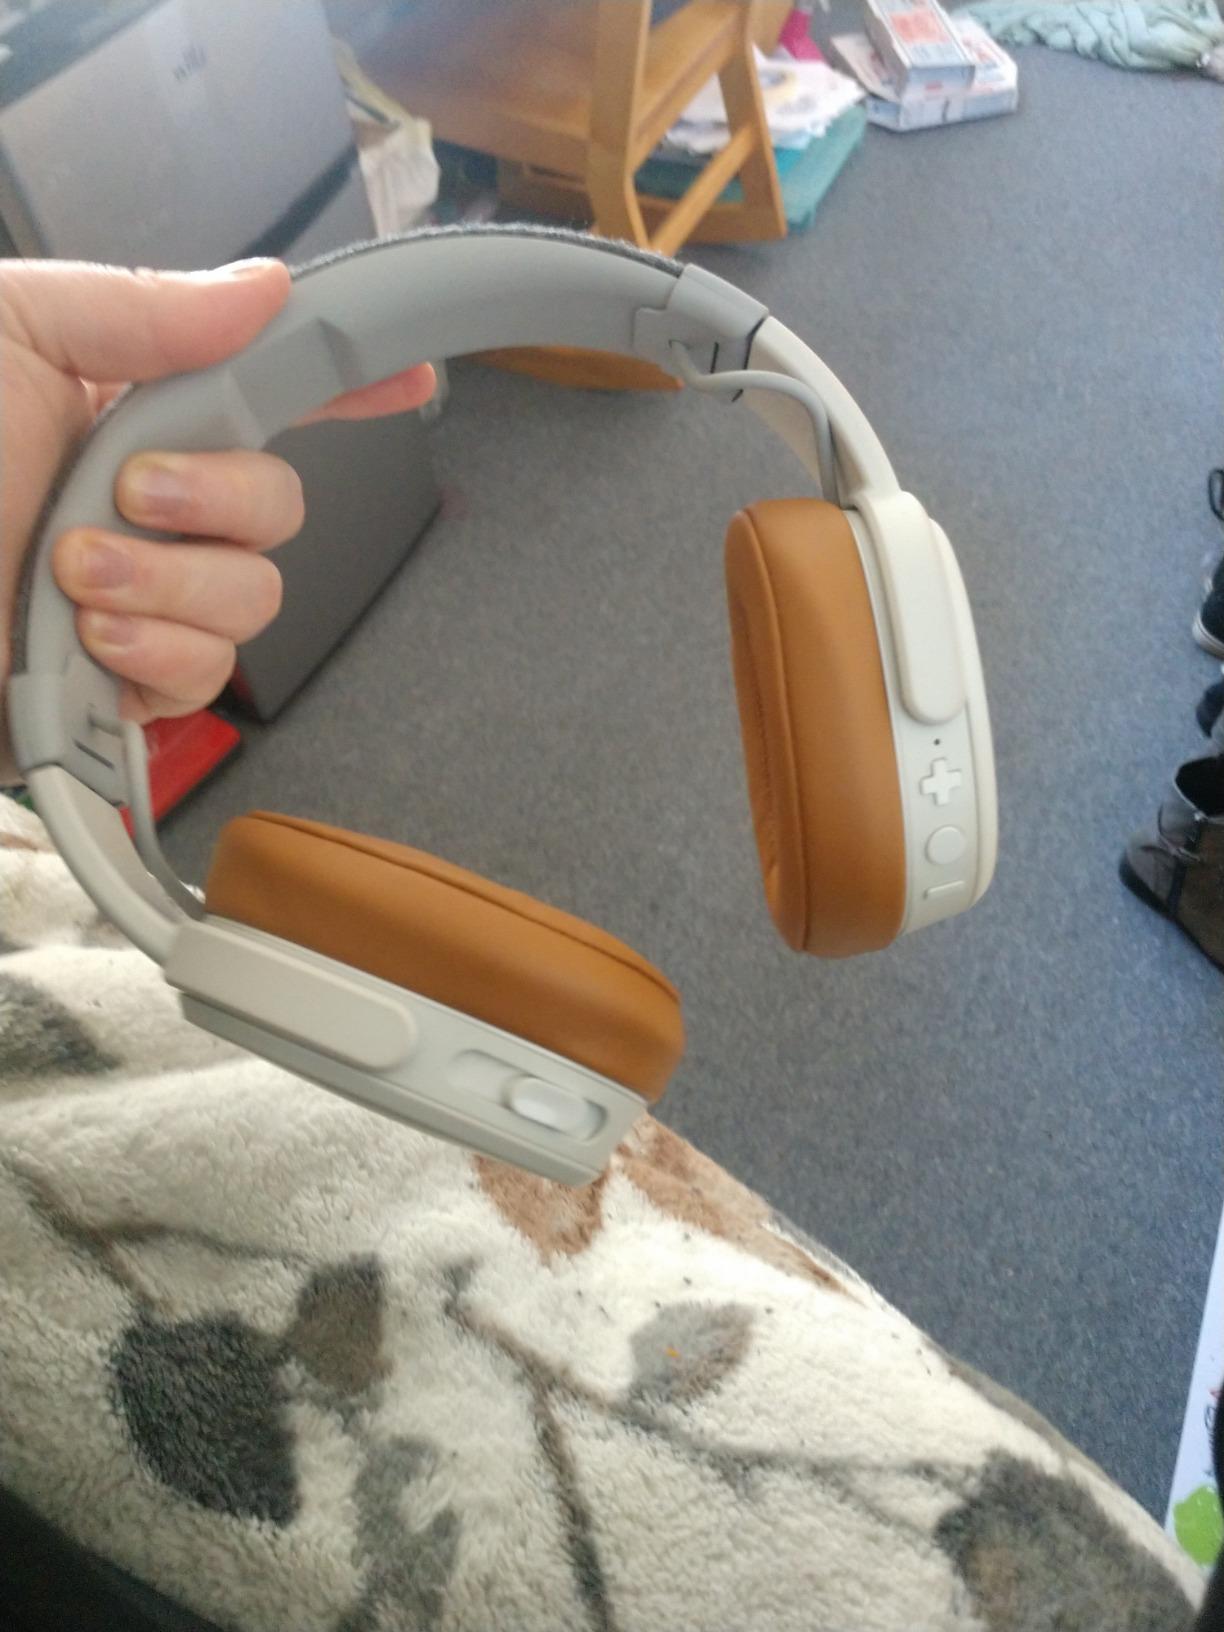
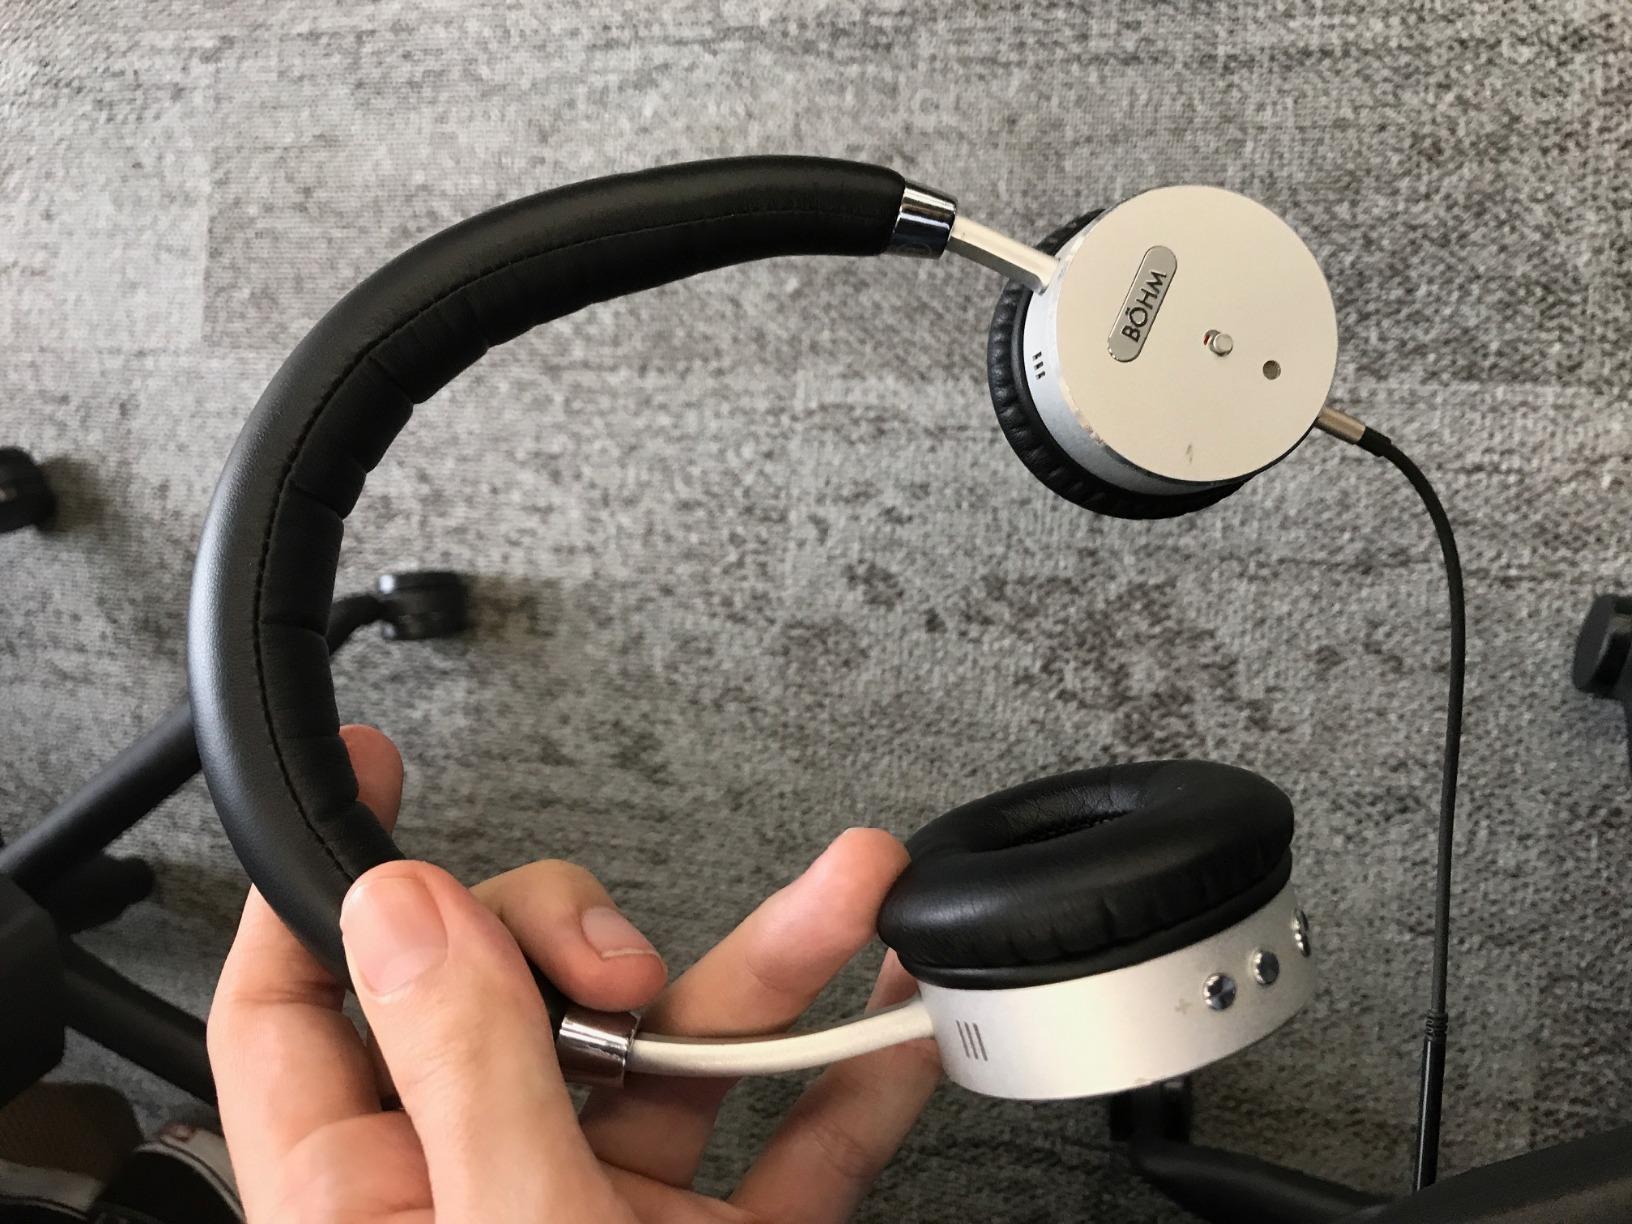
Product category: headphones
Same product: no